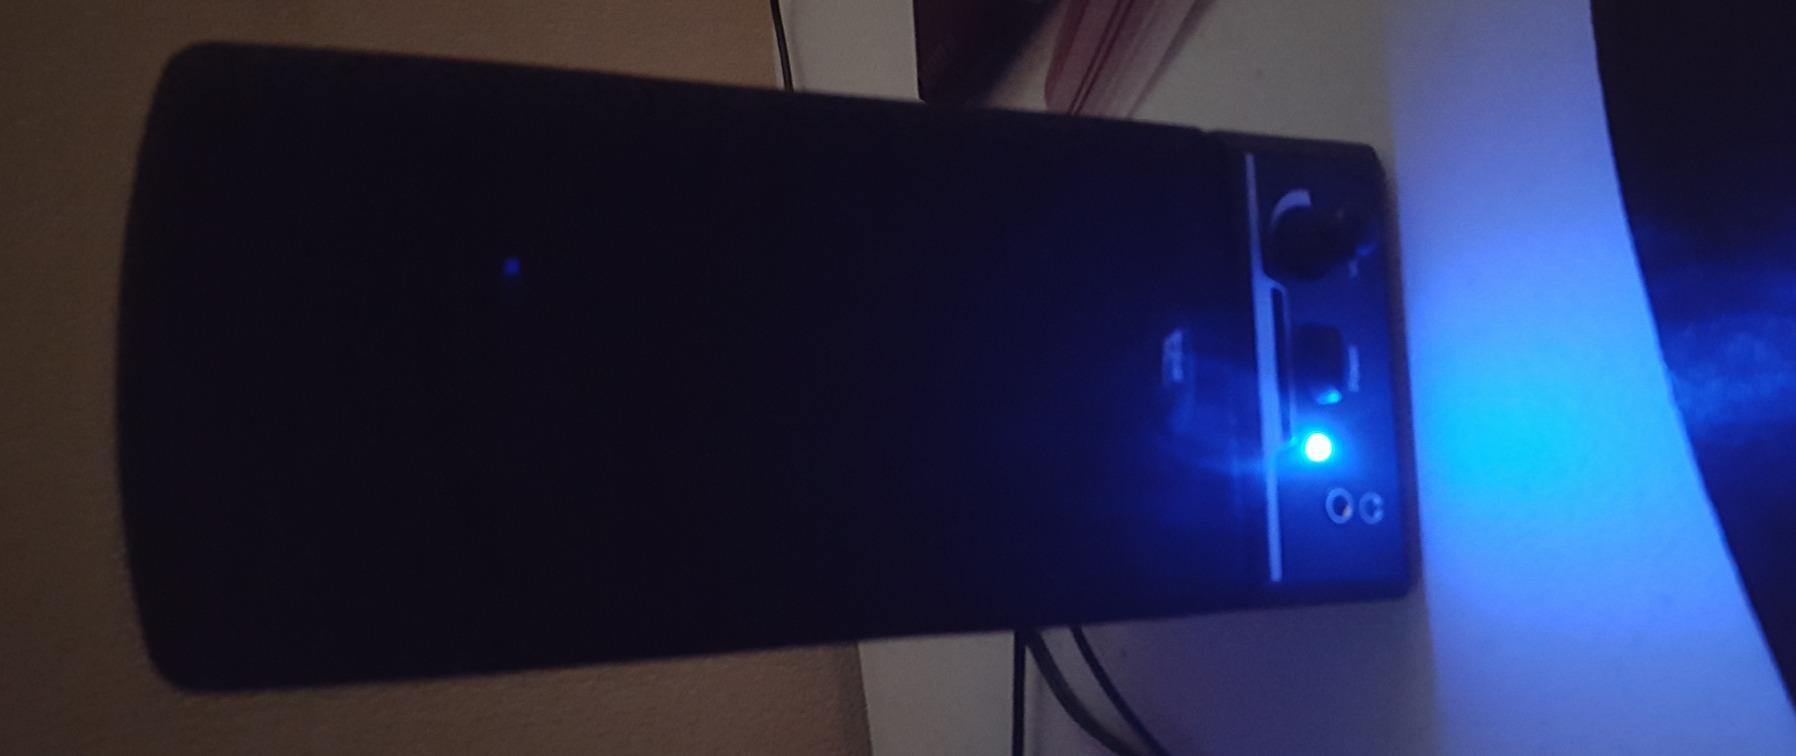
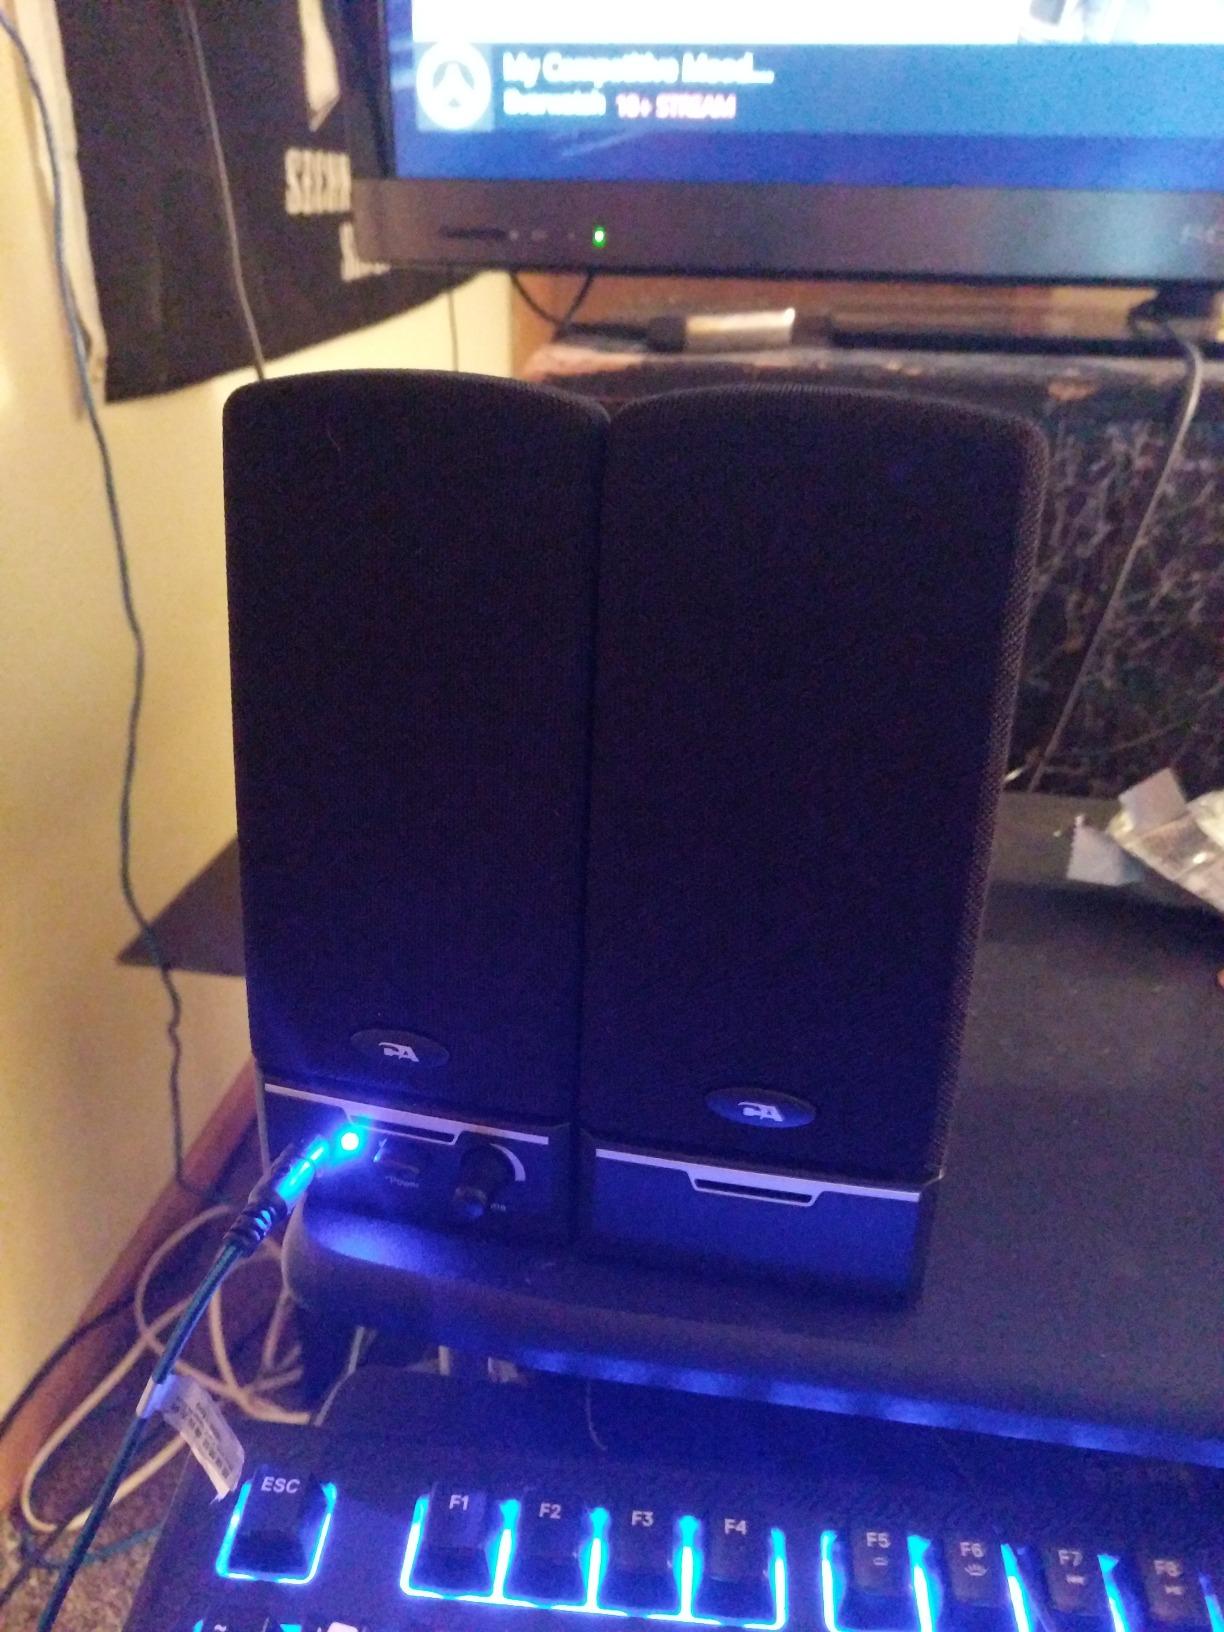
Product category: speaker
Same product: yes